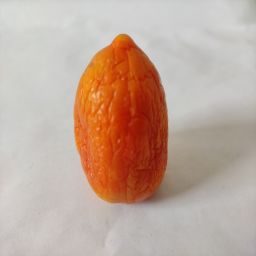
Crop: Tomato
Quality: Old